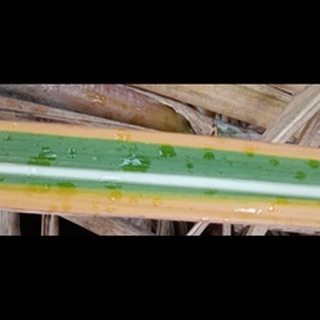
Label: sugarcane_yellow_leaf_disease